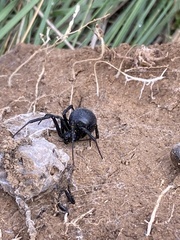
Species: Lactrodectus_hesperus